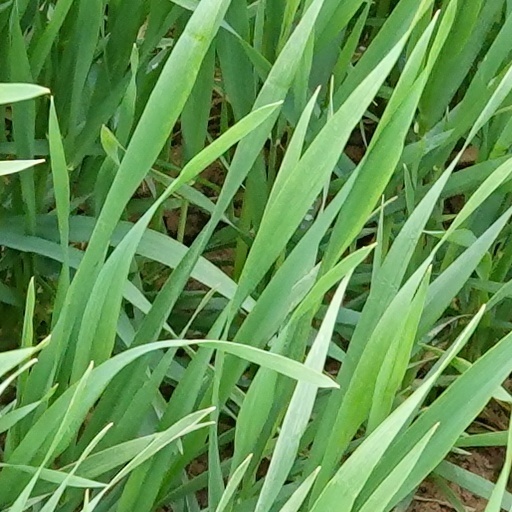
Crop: wheat